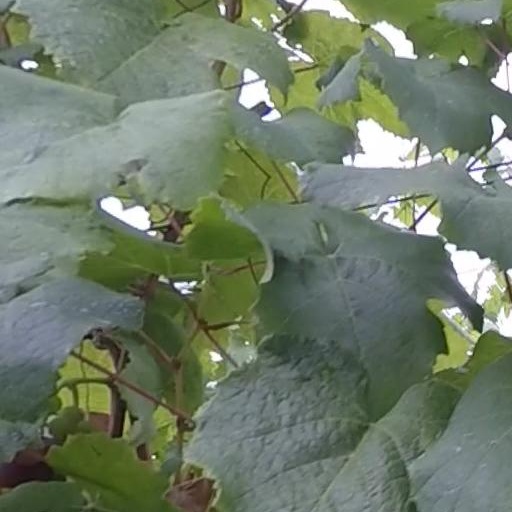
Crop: grape